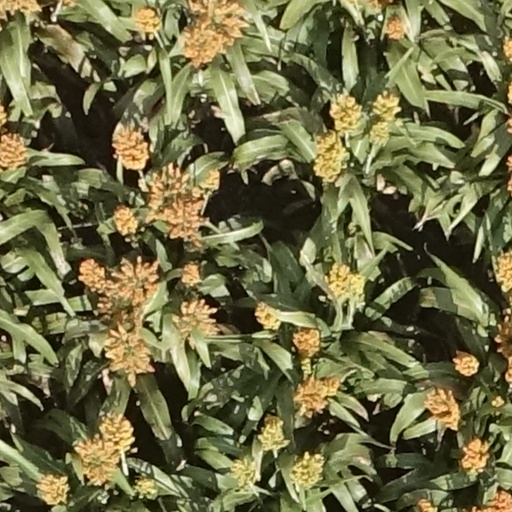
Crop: sorghum